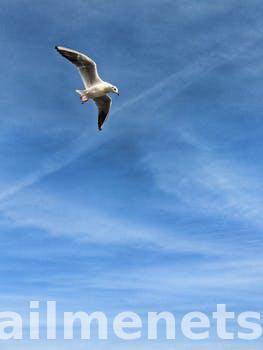
Label: Watermark